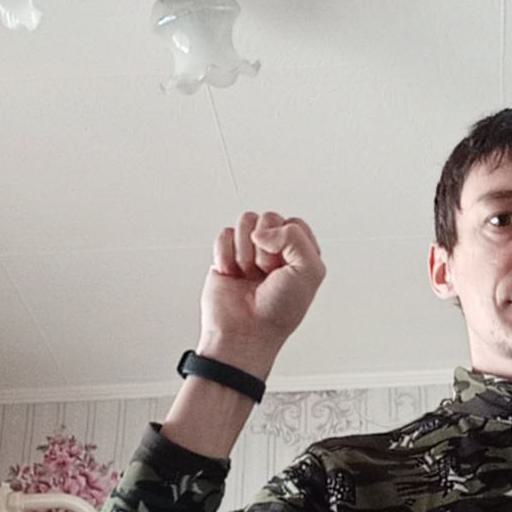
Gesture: fist